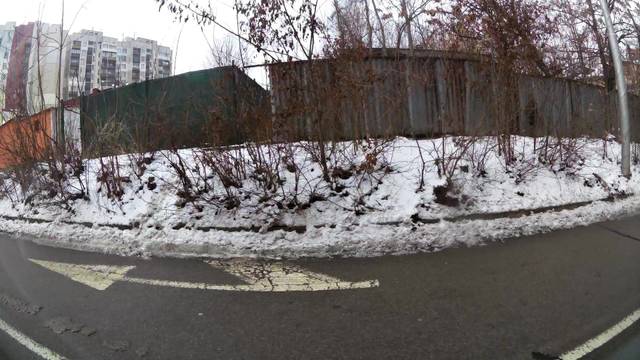
Region: Bulgaria
Coordinates: 42.711, 23.309